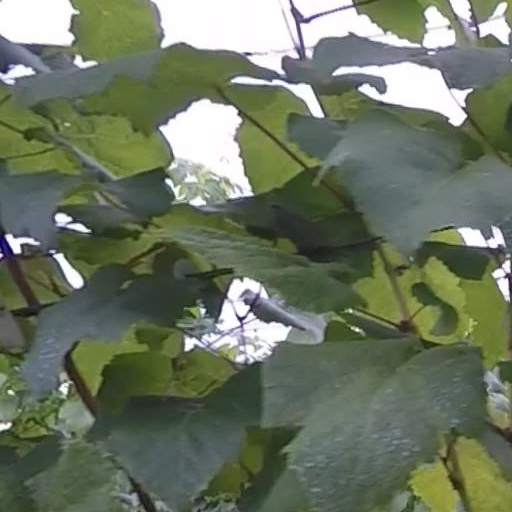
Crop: grape